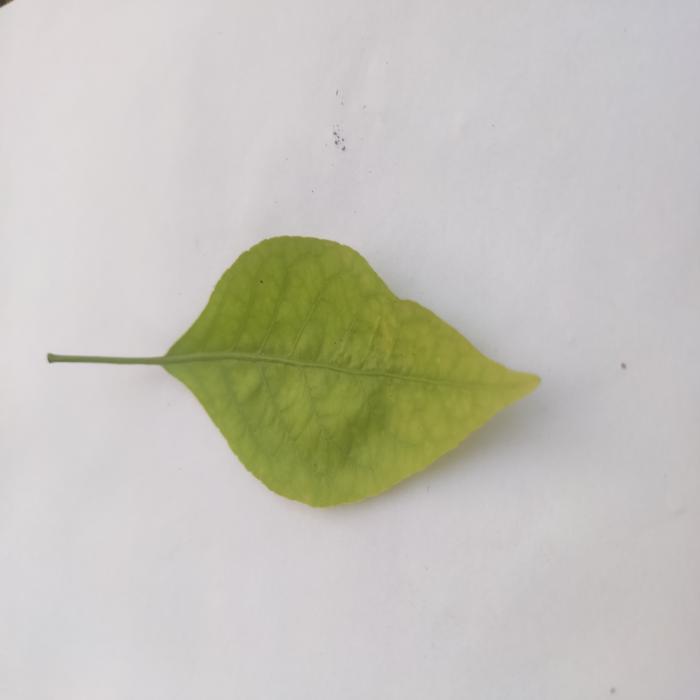
Crop: Aegle Marmelos
Leaf condition: Cercospora_Leaf